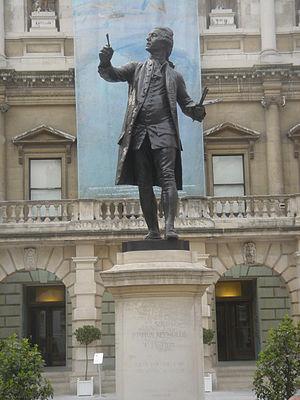
Alfred Drury, né le 11 novembre 1856 à Islington en Londres et mort le 24 décembre 1944 à Wimbledon, est un sculpteur britannique, représentatif du mouvement de la New Sculpture.